Chun Doo-hwan

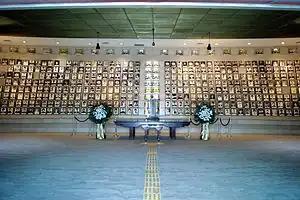
Memorial Hall in the May 18th National Cemetery in Gwangju where victims' bodies were buried

On 17 May 1980, Chun expanded martial law to the entire country, due to stated rumors of North Korean infiltration and presence of South Korean communist sympathizers in the country. The KCIA manipulated these rumors at the command of Chun. General John A. Wickham (commander of the US Armed Forces in Korea) reported that Chun's pessimistic assessment of the domestic situation and his emphasis on the North Korean threat only seemed to be a pretext for a move into the Blue House (the Korean presidential residence).